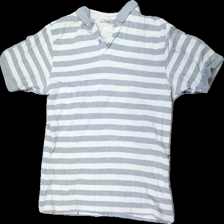
View: front
Type: T-shirt
Category: Men
Brand: Dressman
Colors: Grey, White
Material: 100% Cotton
Pattern: Striped
Cut: Regular
Size: XL
Damage: stained
Damage location: middle left
Damage 2: stained
Damage 2 location: middle right
Damage 3: stained
Damage 3 location: top center
Price range: 50-100
Recommended usage: Reuse
Description: t-shirt with stripes